246P/NEAT

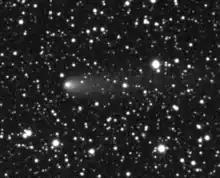
246P/NEAT as imaged by the Zwicky Transient Facility on 8 June 2021

246P/NEAT is a periodic comet discovered on 2004 March 28 by Near-Earth Asteroid Tracking (NEAT) using the reflector at Haleakala. It was given the permanent number 246P on 14 January 2011.